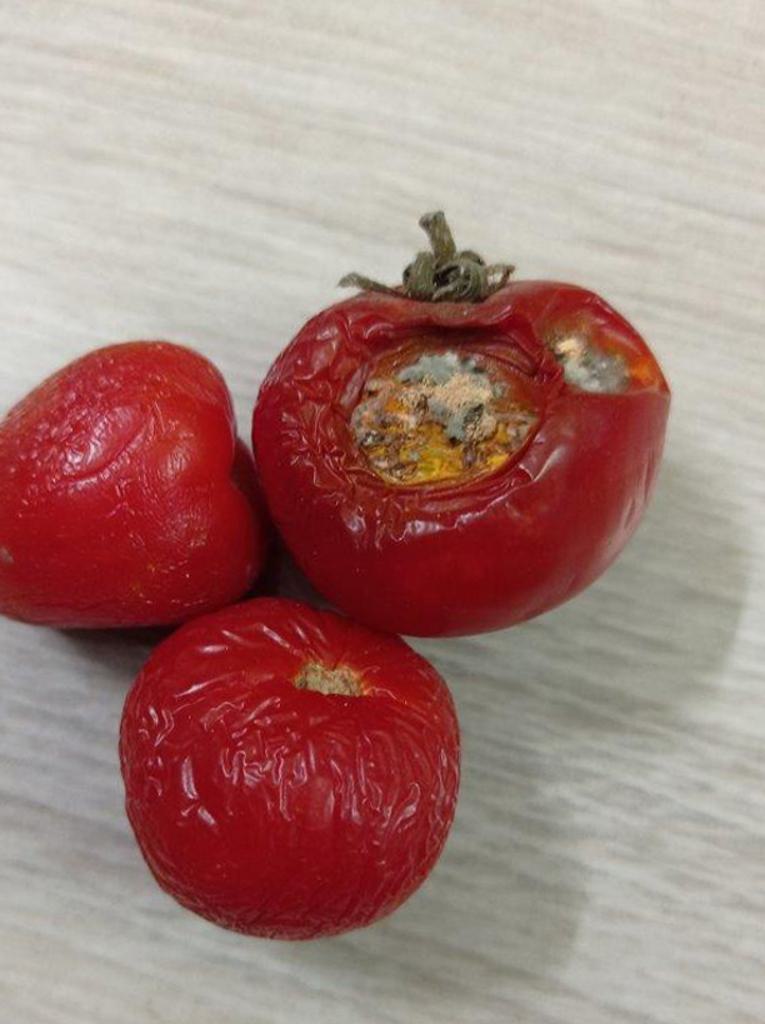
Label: Rotten